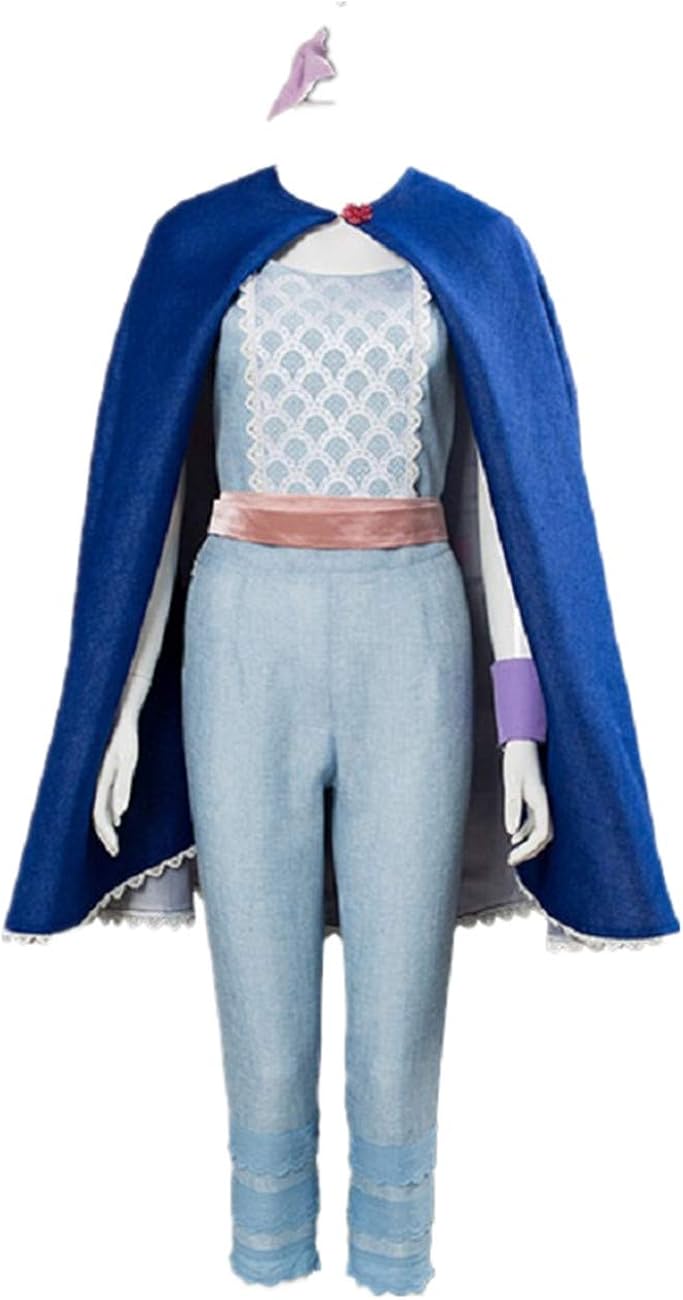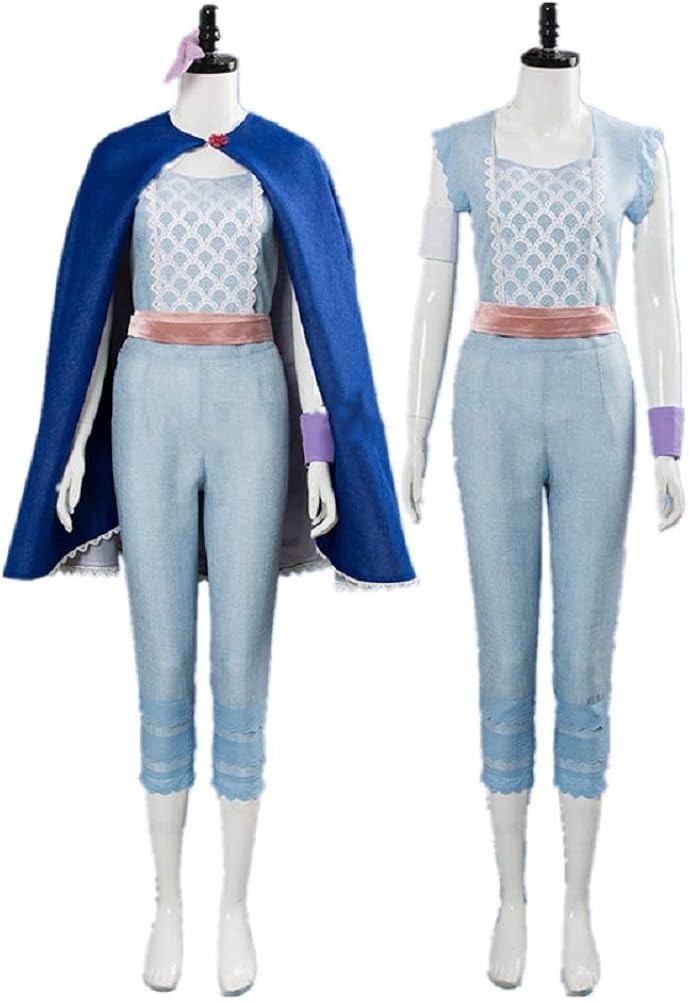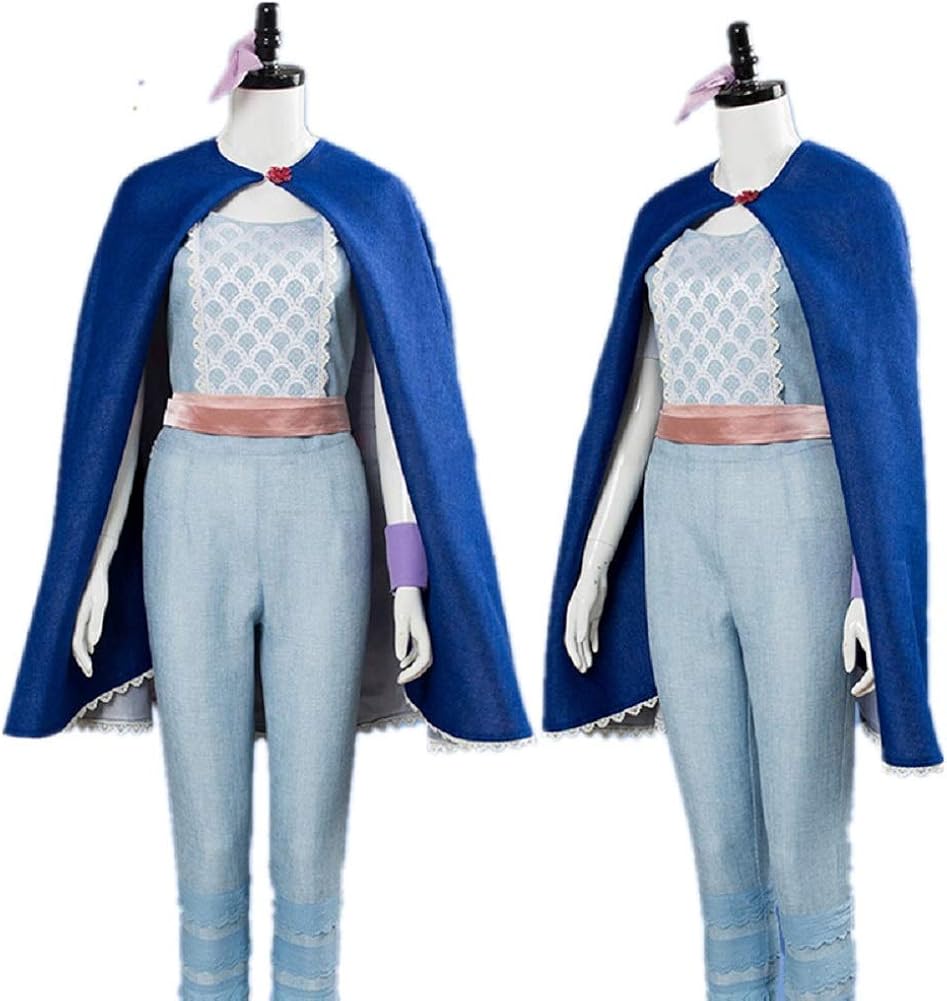
Womens Peep Bo Costume Light Blue Suit with Cape Halloween Cosplay Fancy Dress
Category: AMAZON FASHION
Womens Peep Bo Costume Light Blue Suit with Cape Halloween Cosplay Fancy DressIncluding: one-piece suit+Pants + Cape + Belt + Hair Tie + WristbandOccasions: Womens Bo Peep Cosplay Costume Perfect for Halloween cosplay, Theme party, Role play, Daily-wear, Toy Story fans gifts.You'll be ready for an adventure as a neat and handsome Heroine when you wear this Bo Peep Halloween Costume
Features: Polyester,Uniform Cloth | ►Design Inspiration comes from the cartoon character Bo-Peep | ►Material:Uniform cloth & Polyester | ►PACKAGE INCLUDE:one-piece suit+Pants + Cape + Belt + Hair Tie + Wristband | ►Occasion:Casual/photo shoot/cosplay/festival/dress-up party/stage performance etc. | ► NOTICE : To make the costume more suitable for you,please choose the size according to our size chart. Custom-Made is provided, please kindly mail us your measurement:height,weight,chest,waist,arm length,inseam.